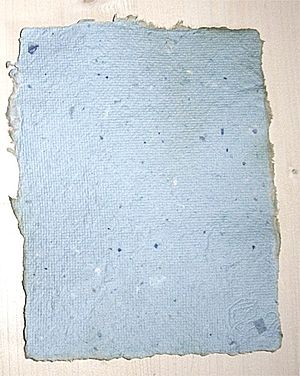
Bøttepapir
Bøttepapir med typisk bøtterand og simønster
Bøttepapir er håndformet papir. Bøtten er det kar som fibermassen røres ud i